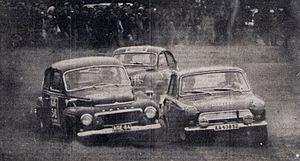
Simo Lampinen est un pilote finlandais de rallye automobile dont le père déjà pratiquait la compétition motocycliste, et un des premiers Finlandais volants qui ont imposé leur domination sur ce sport.
Bengt Söderström est un pilote automobile suédois originaire de Vigelsbo, dans le comté d'Uppland. Il commença sa carrière sur Saab 96 pour passer sur BMC Mini Cooper puis sur Ford Lotus Cortina avant d'entrer dans l'équipe officielle Volvo. Il y côtoyât Tom Trana, Sylvia Österberg, Carl-Magnus Skogh sous la direction de Gunnar Andersson.
Leo Juhani Kinnunen, dit Leksa Kinnunen, né le 5 août 1943 à Tampere en Finlande et mort le 26 juillet 2017, est un pilote automobile finlandais.
La Lotus Cortina, de son vrai nom Ford Cortina Lotus, est une voiture sportive construite par Lotus Cars entre 1963 et 1966 à la demande de Ford UK pour participer aux Championnats britanniques des voitures de tourisme et le Championnat d'Europe des rallyes. Elle est dérivée de la Ford Cortina produite depuis 1962 et a été commercialisée par le réseau Ford.